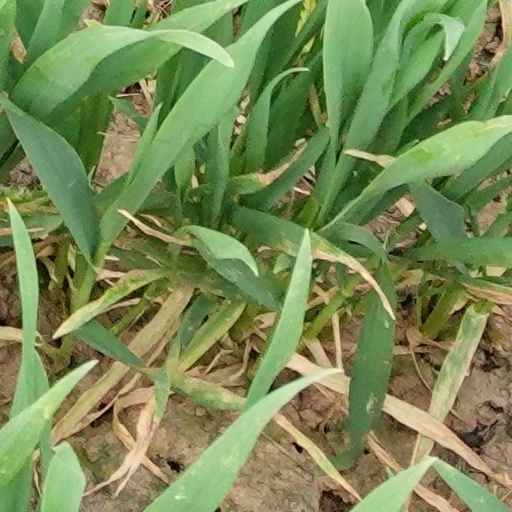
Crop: wheat